Inverted-F antenna

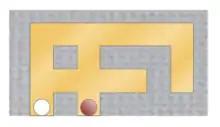
A dual-band printed inverted-F antenna from a PC Card application providing a network interface controller in the 2.4 GHz and 5.2 GHz bands

The need for multi-band antennas arises with mobile devices that need to roam between countries and networks where the frequency bands used can often be different. Perhaps the most conceptually simple design, first reported in 1997, is to nest two PIFA patch antennas one inside the other. Another technique is to insert one or more spur lines into the patch, which has the effect of coupled resonators broadening the band. Other techniques rely on multiple modes being generated, which makes for a more compact design. Examples of this are the C-slot pattern, which is a similar pattern to the interdigital filter, and the tightly meandered pattern shown as, respectively, C and D in the diagram.